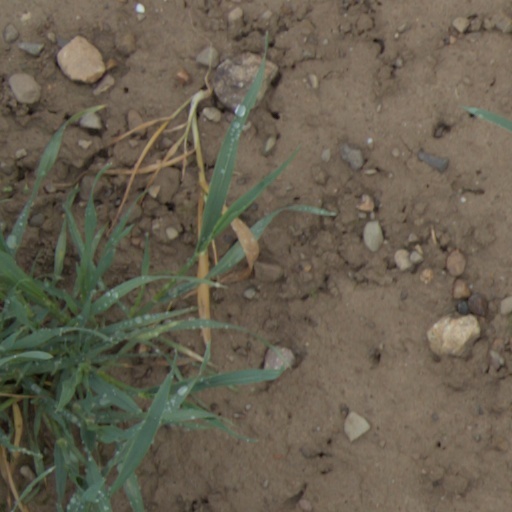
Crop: wheat